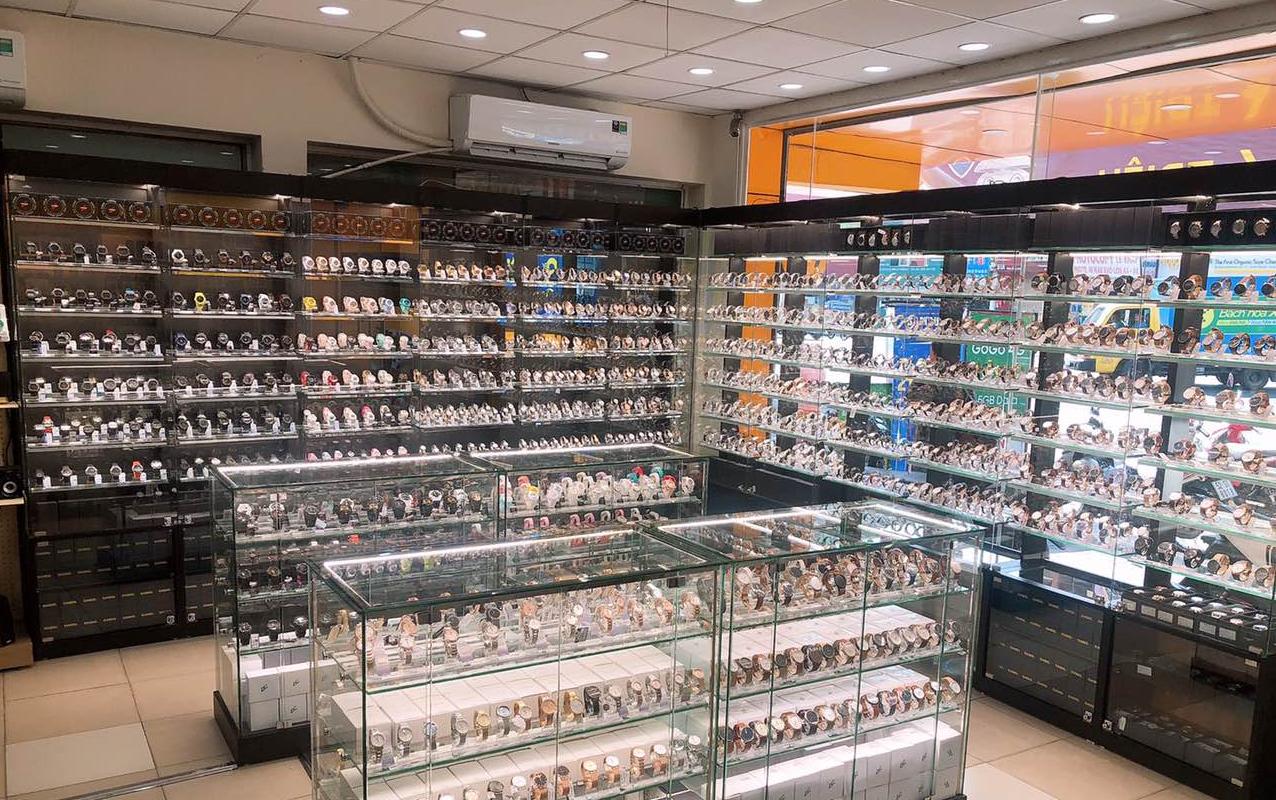
ở trong cửa hàng có sự xuất hiện của nhiều đồng hồ